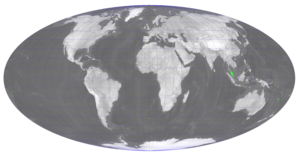
Distribution de Abrodictyum pluma - Carte établie avec QGIS par D. Prévôt - Fond image
Abrodictyum pluma est une fougère de la famille des Hyménophyllacées.